Khoja Gaukushan Ensemble

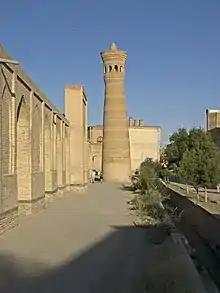
Mosque (left) and minaret of the complex

The Khoja-Gaukushan Ensemble is one of the largest architectural complexes in the center of Bukhara. Along with a number of other buildings in central Bukhara, it is included in the UNESCO World Heritage List.